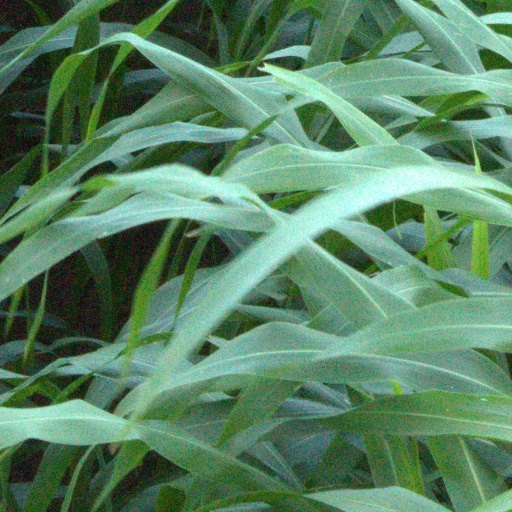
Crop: sorghum